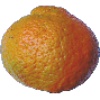
Label: Mandarine 1